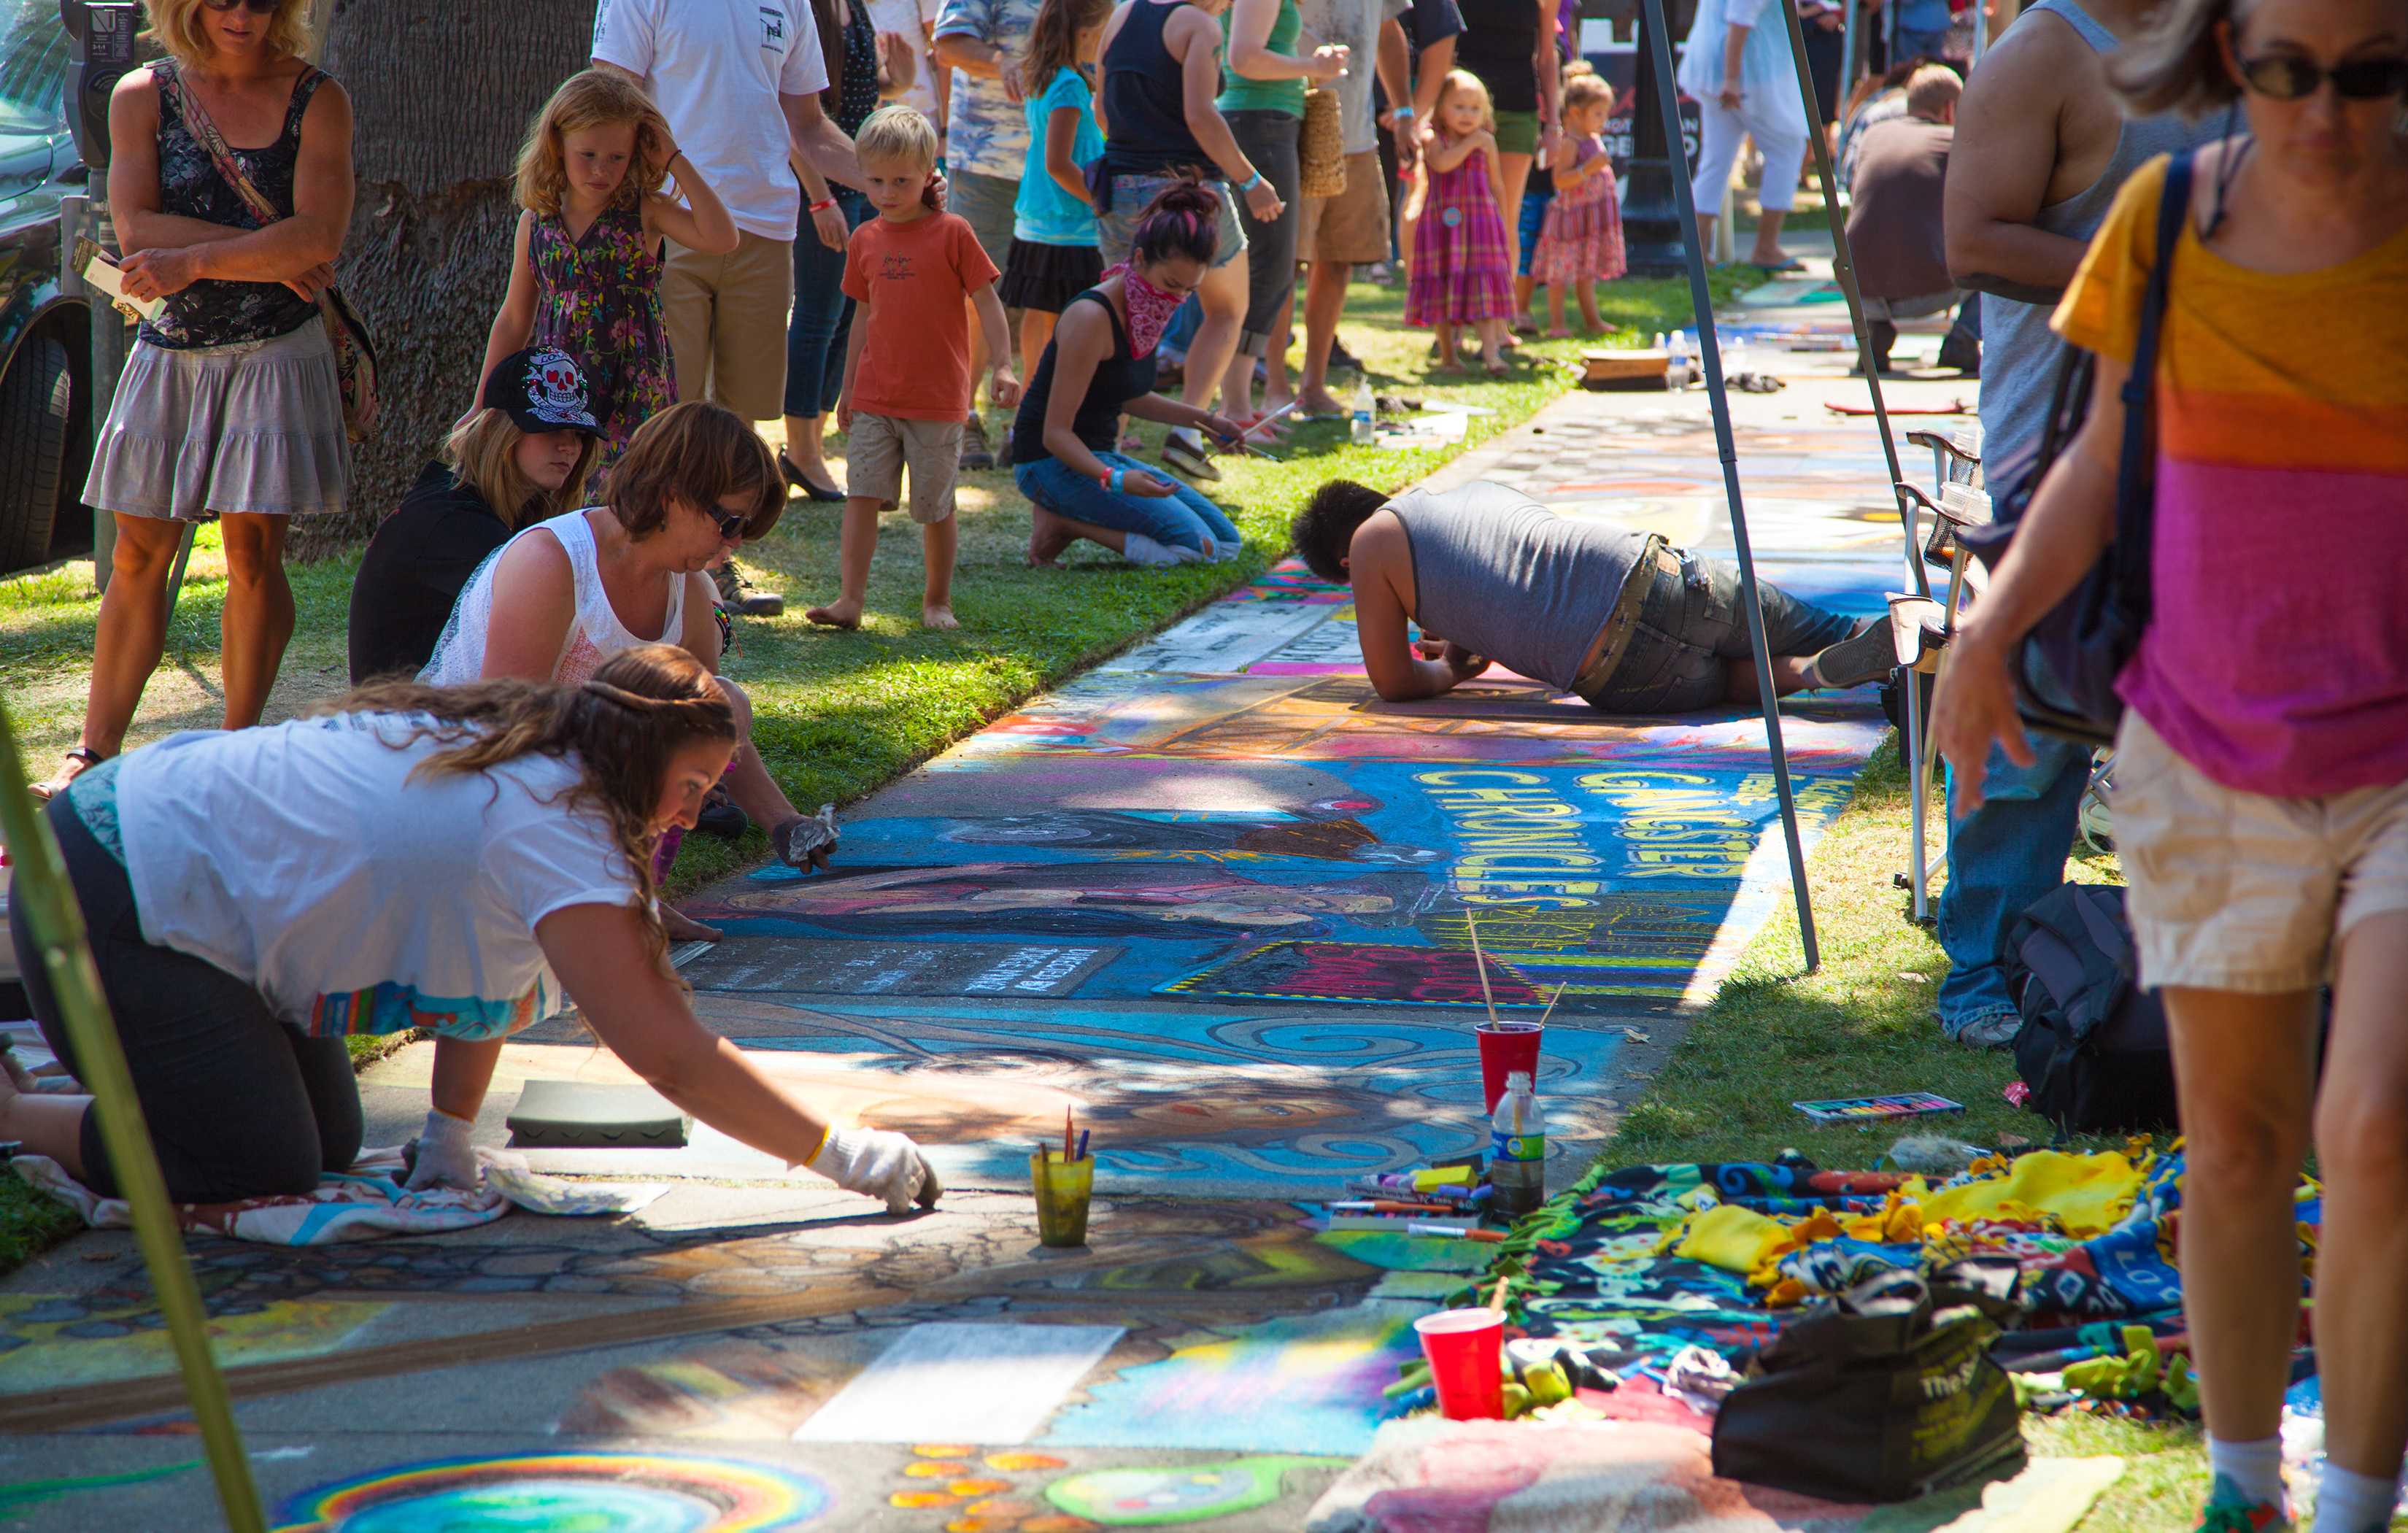
play, sidewalk, color, child, season, art, festival, chalk, artists, midtown, sacramento, chalkitup, fremontpark, festiva